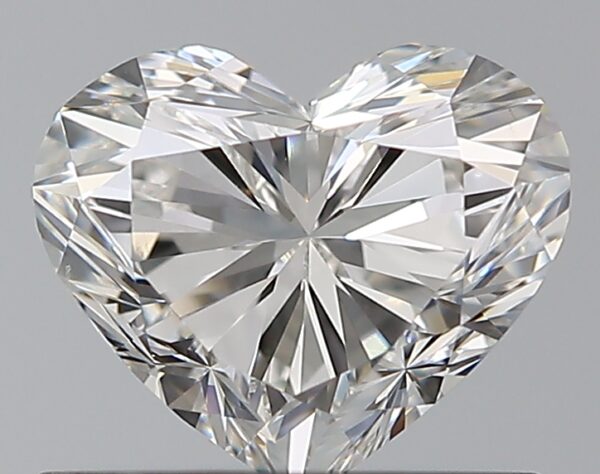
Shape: heart
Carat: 0.7
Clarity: VVS2
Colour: F
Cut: VG
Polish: VG
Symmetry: EX
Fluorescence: N
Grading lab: GIA
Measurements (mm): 5.23 x 6.3 x 3.79